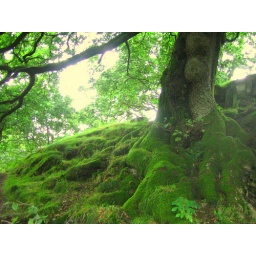
I spotted this oaktree in Grasmere. I thought the moss at the base of the tree is beautiful.